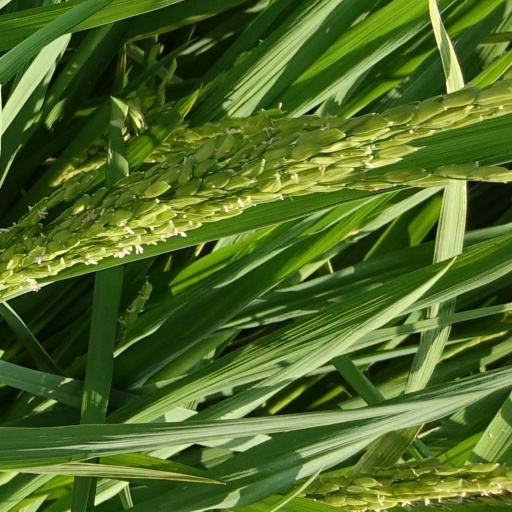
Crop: rice